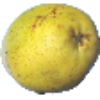
Label: pear_monster